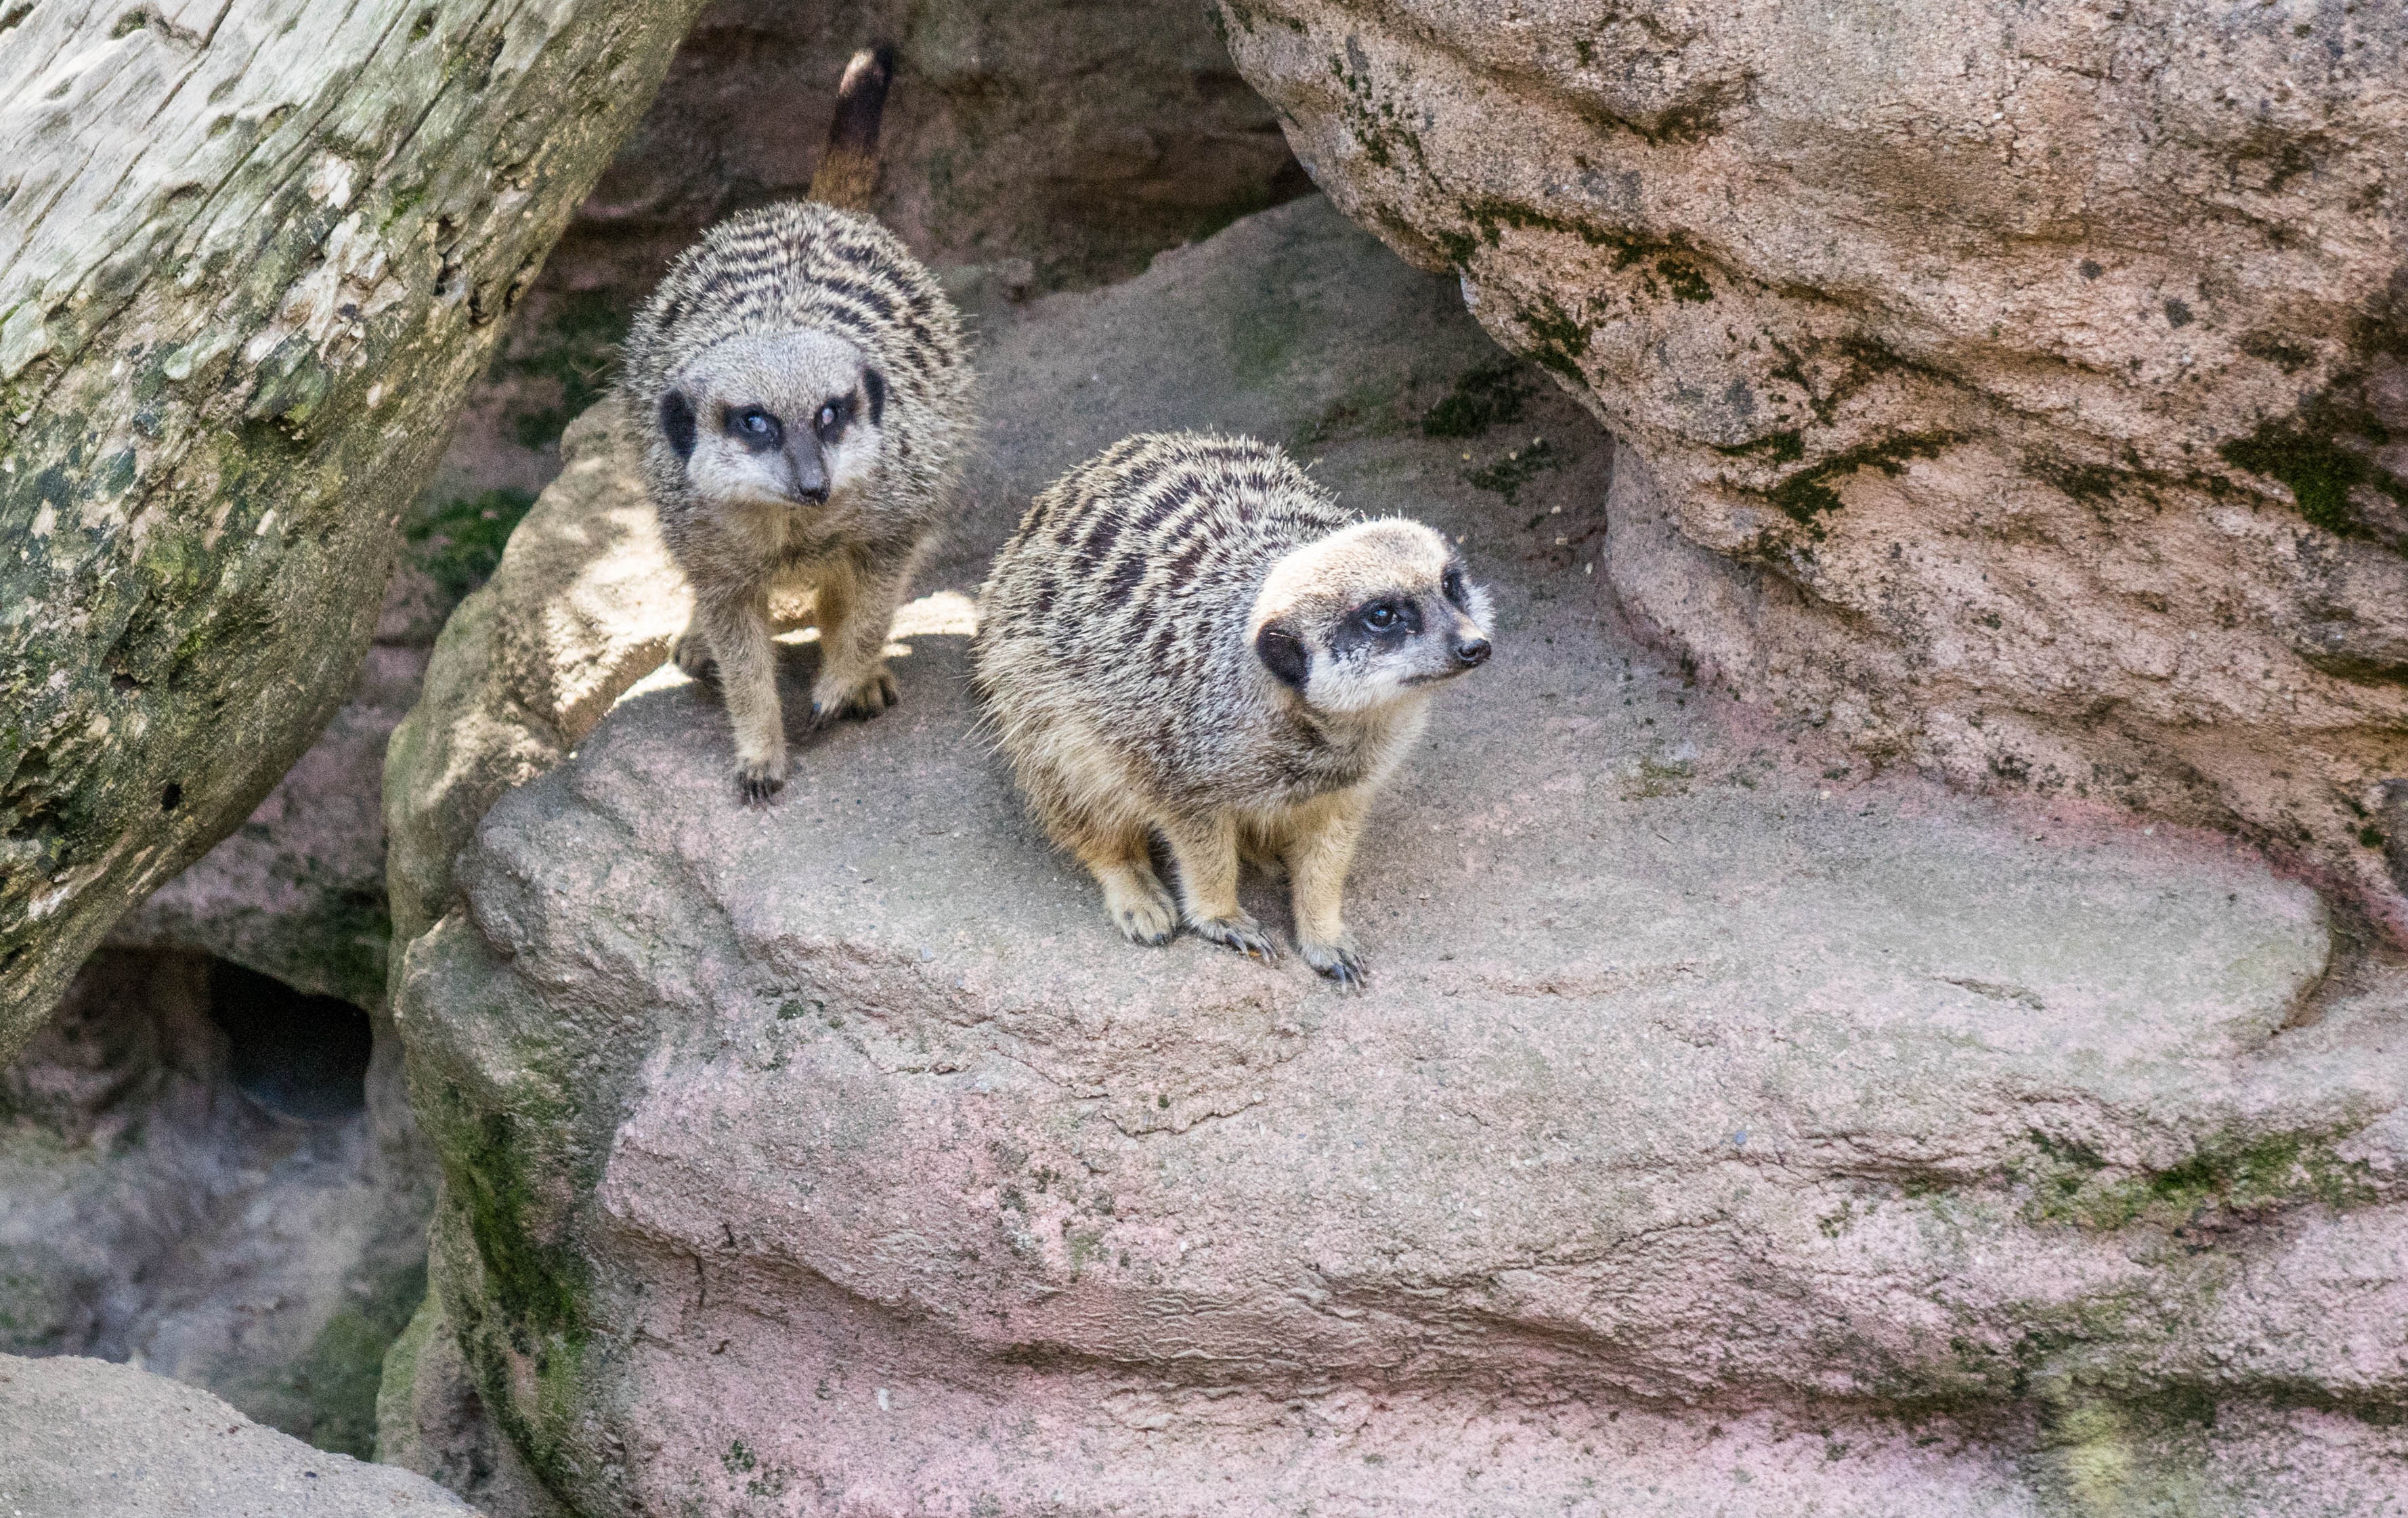
nature, cute, wildlife, zoo, fur, small, brown, mammal, fauna, outdoors, face, furry, vertebrate, meerkat, marmot